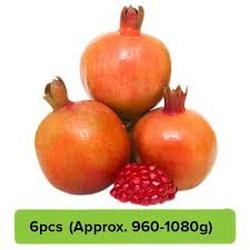
Label: Pomegranate